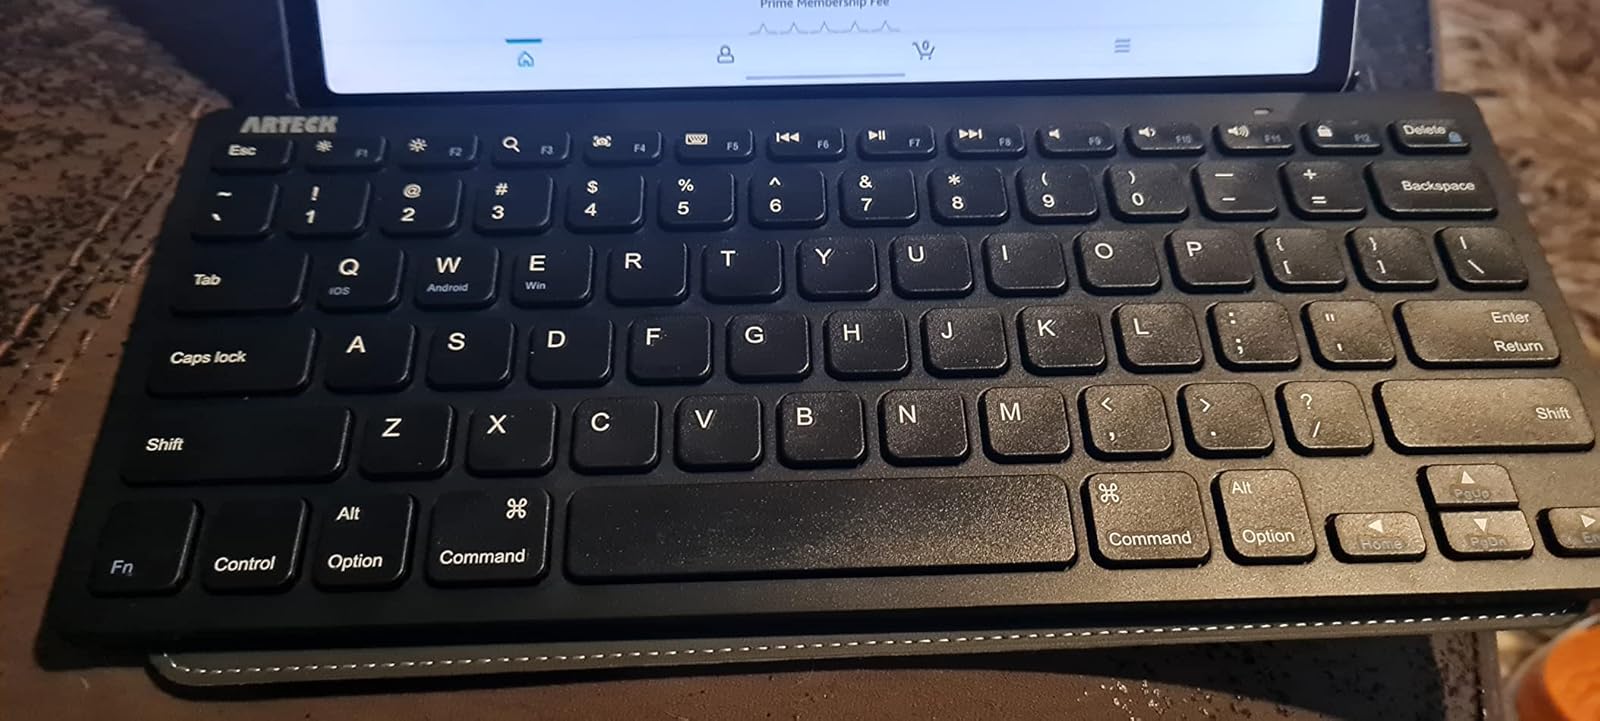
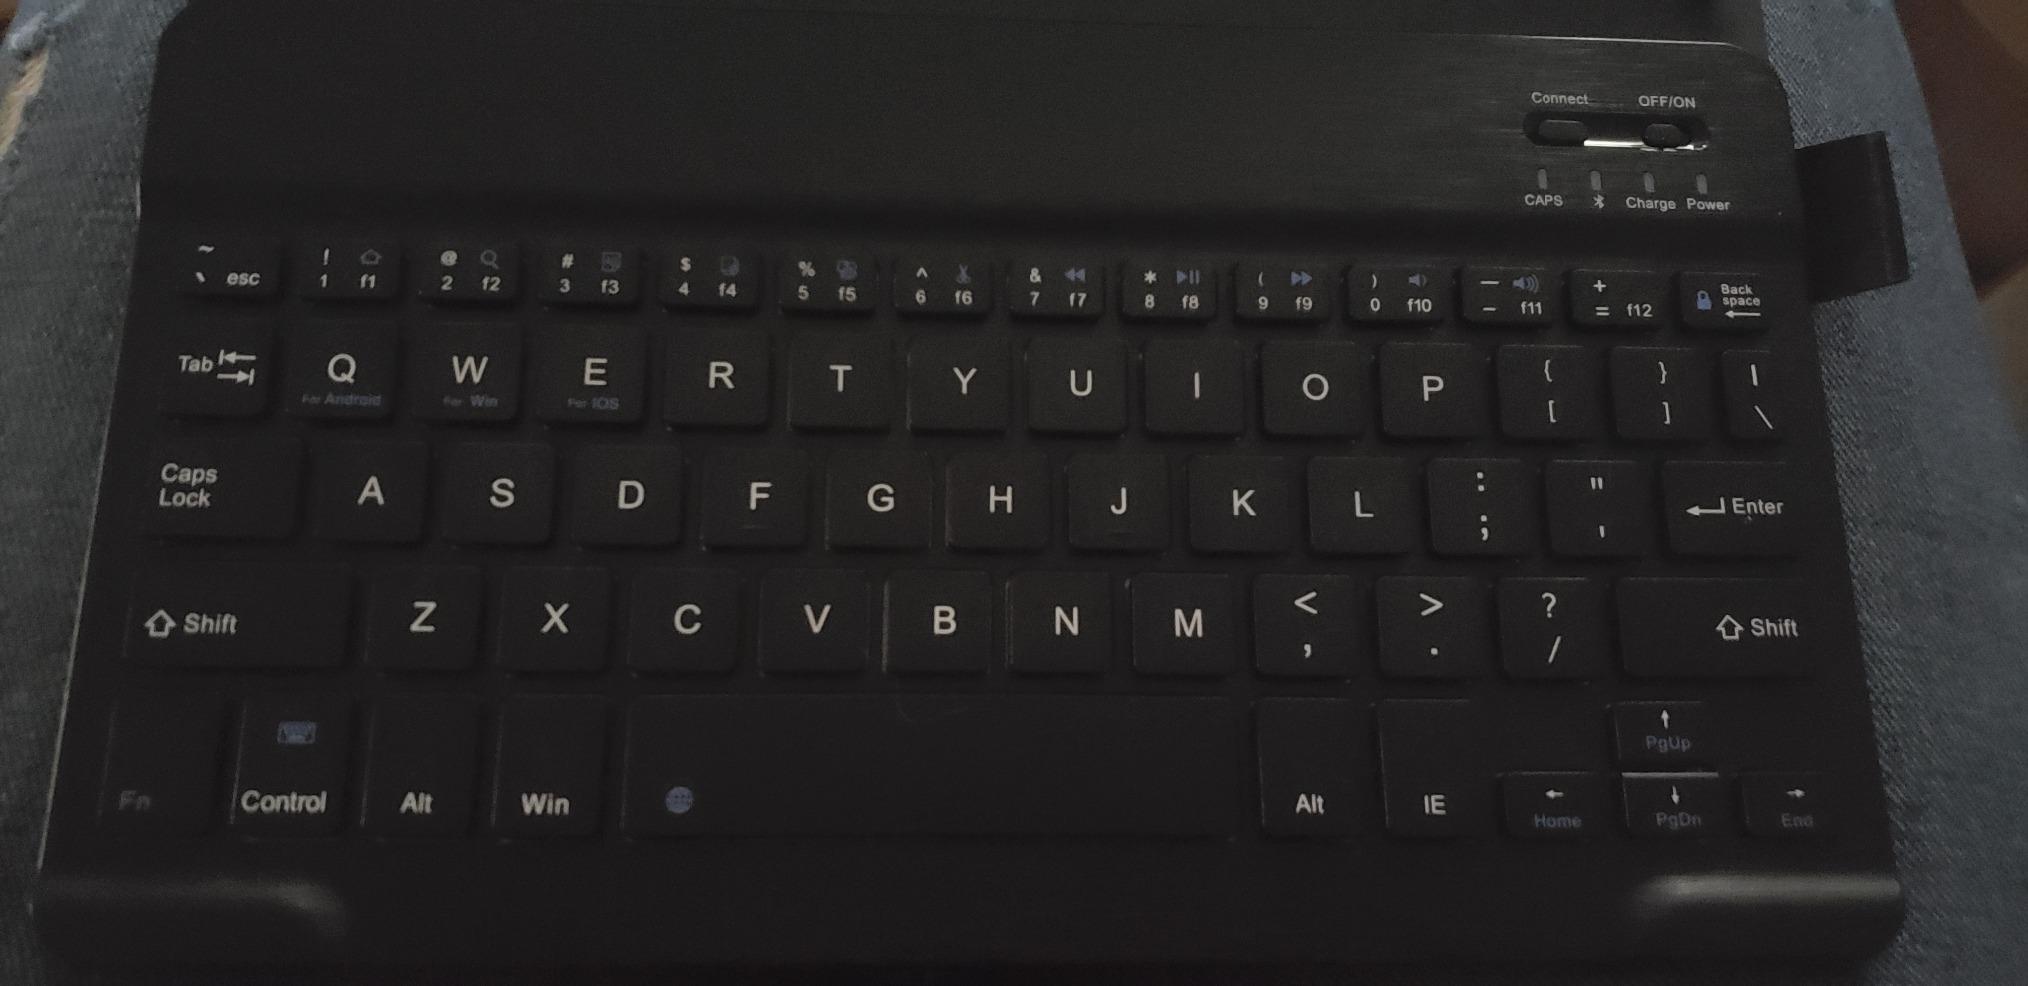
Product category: keyboard
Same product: no